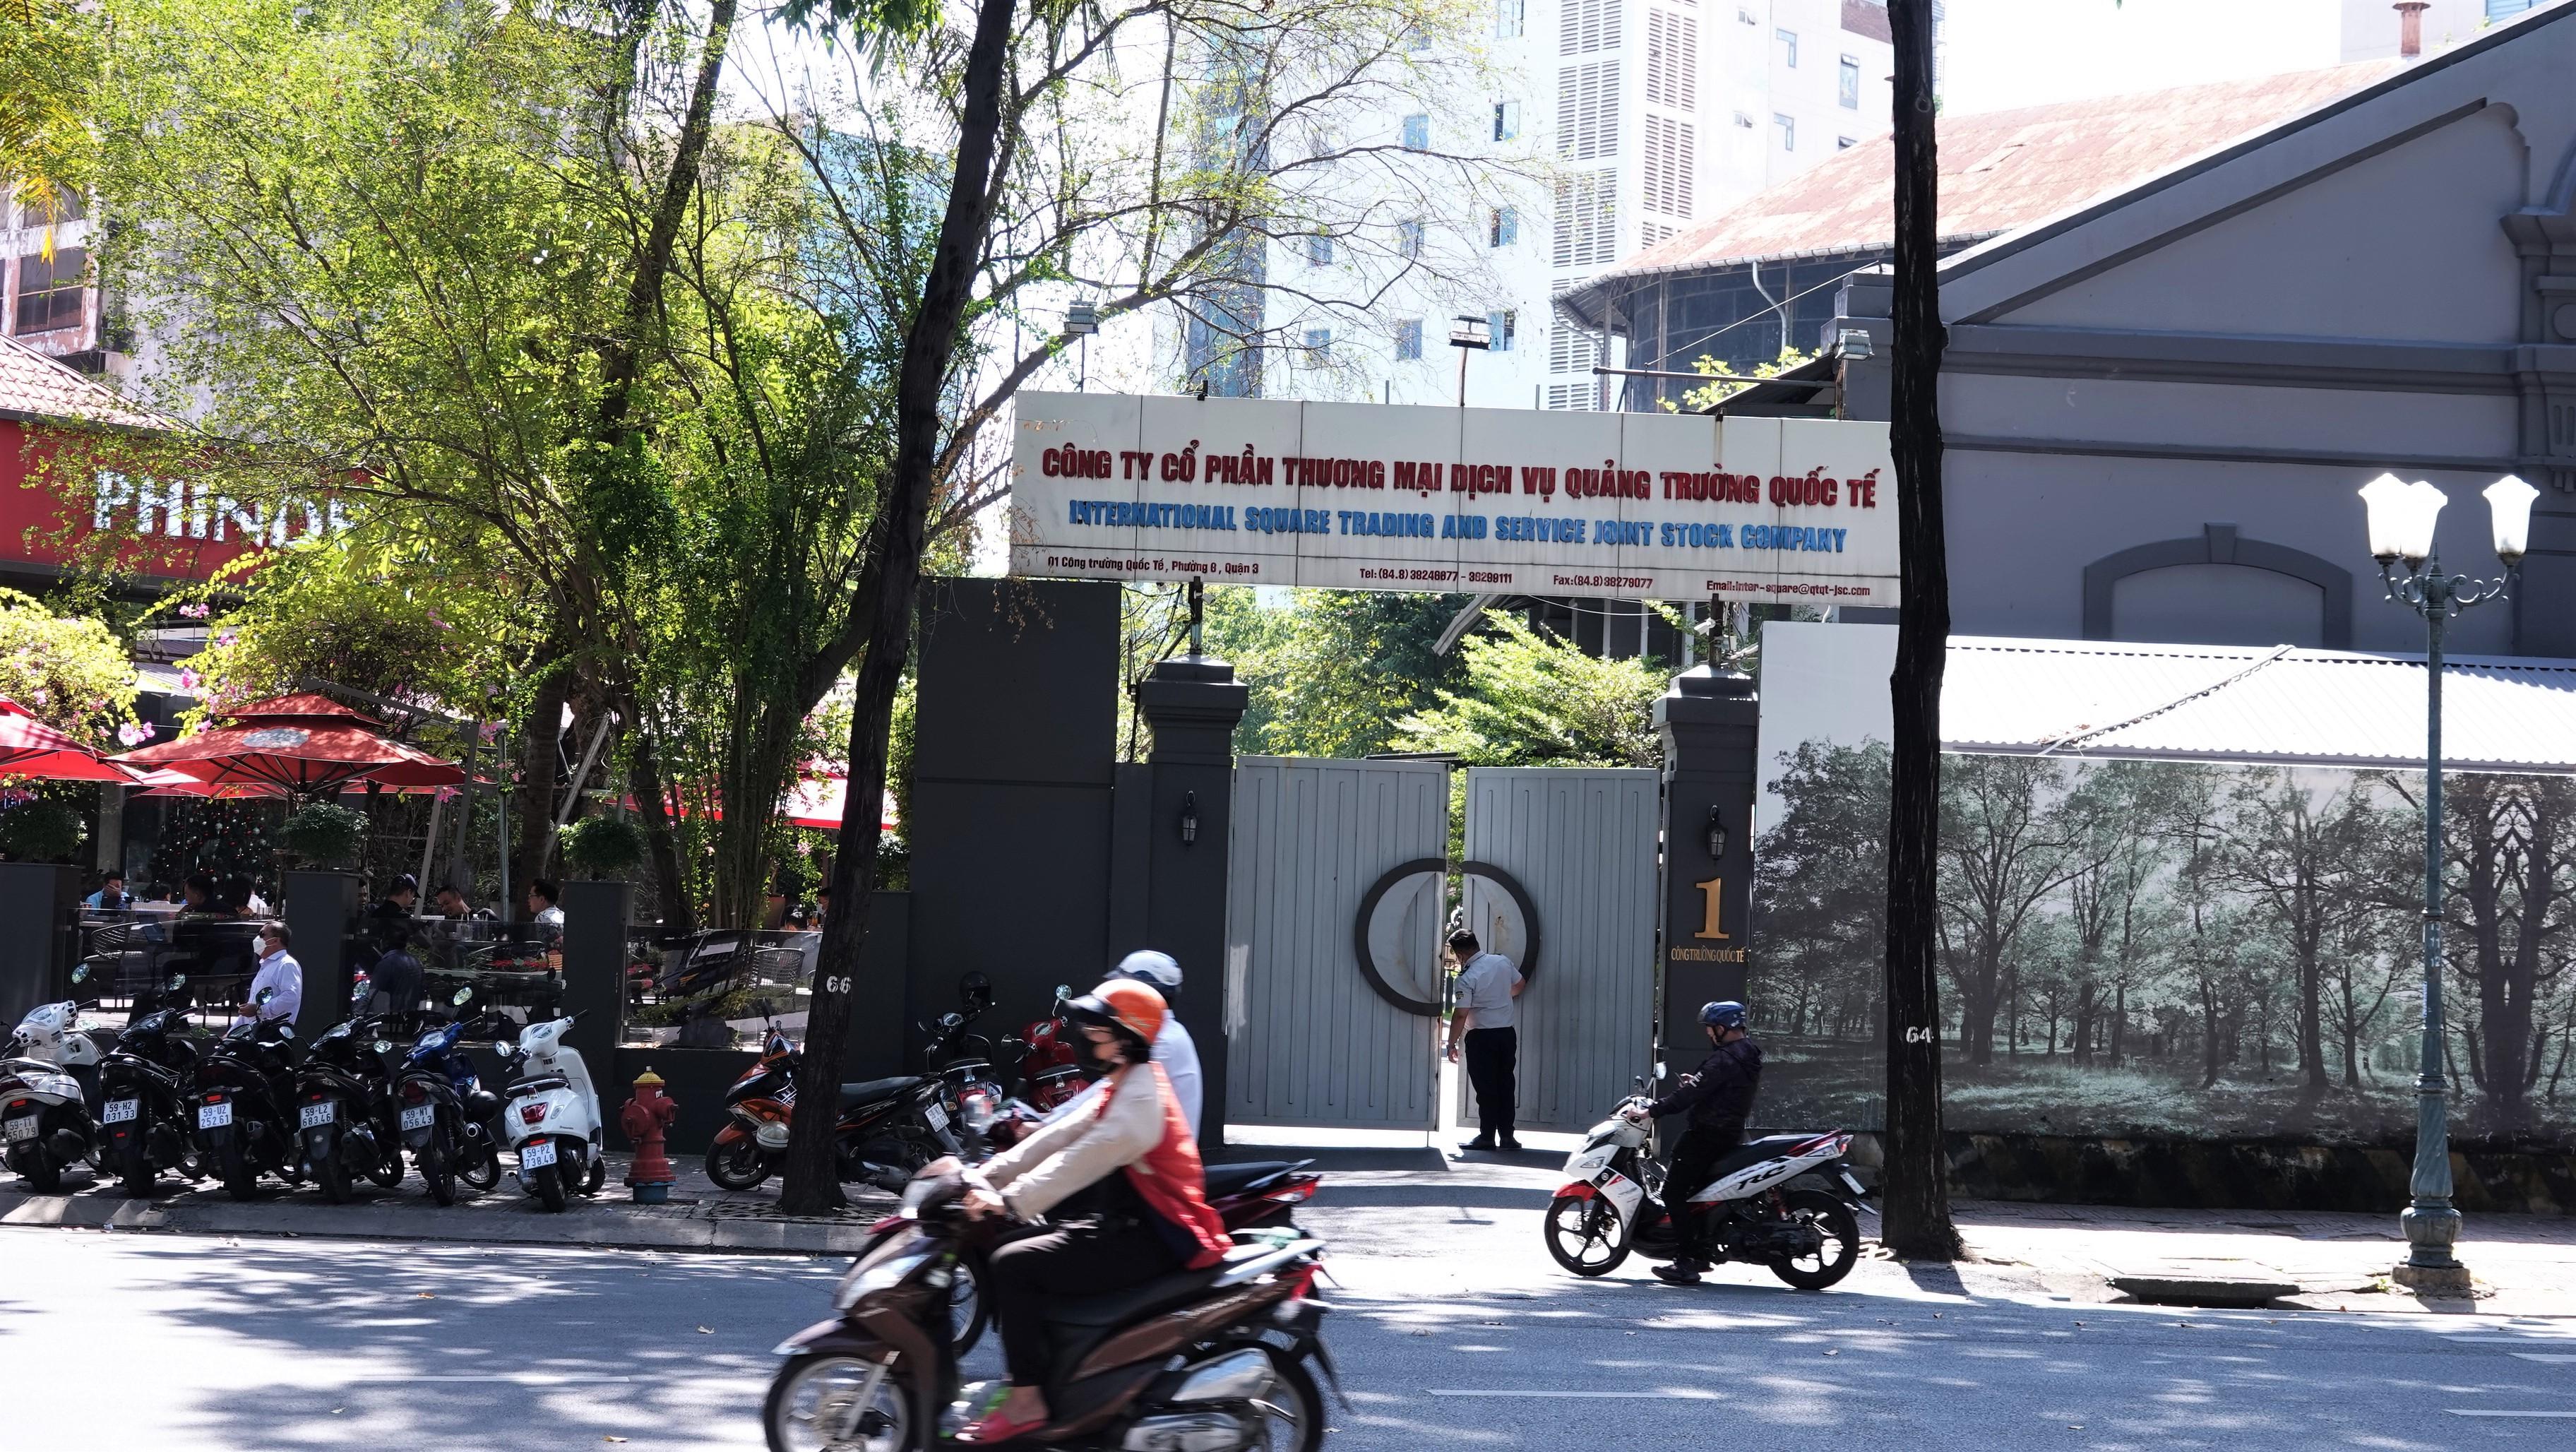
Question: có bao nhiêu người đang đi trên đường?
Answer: có hai người